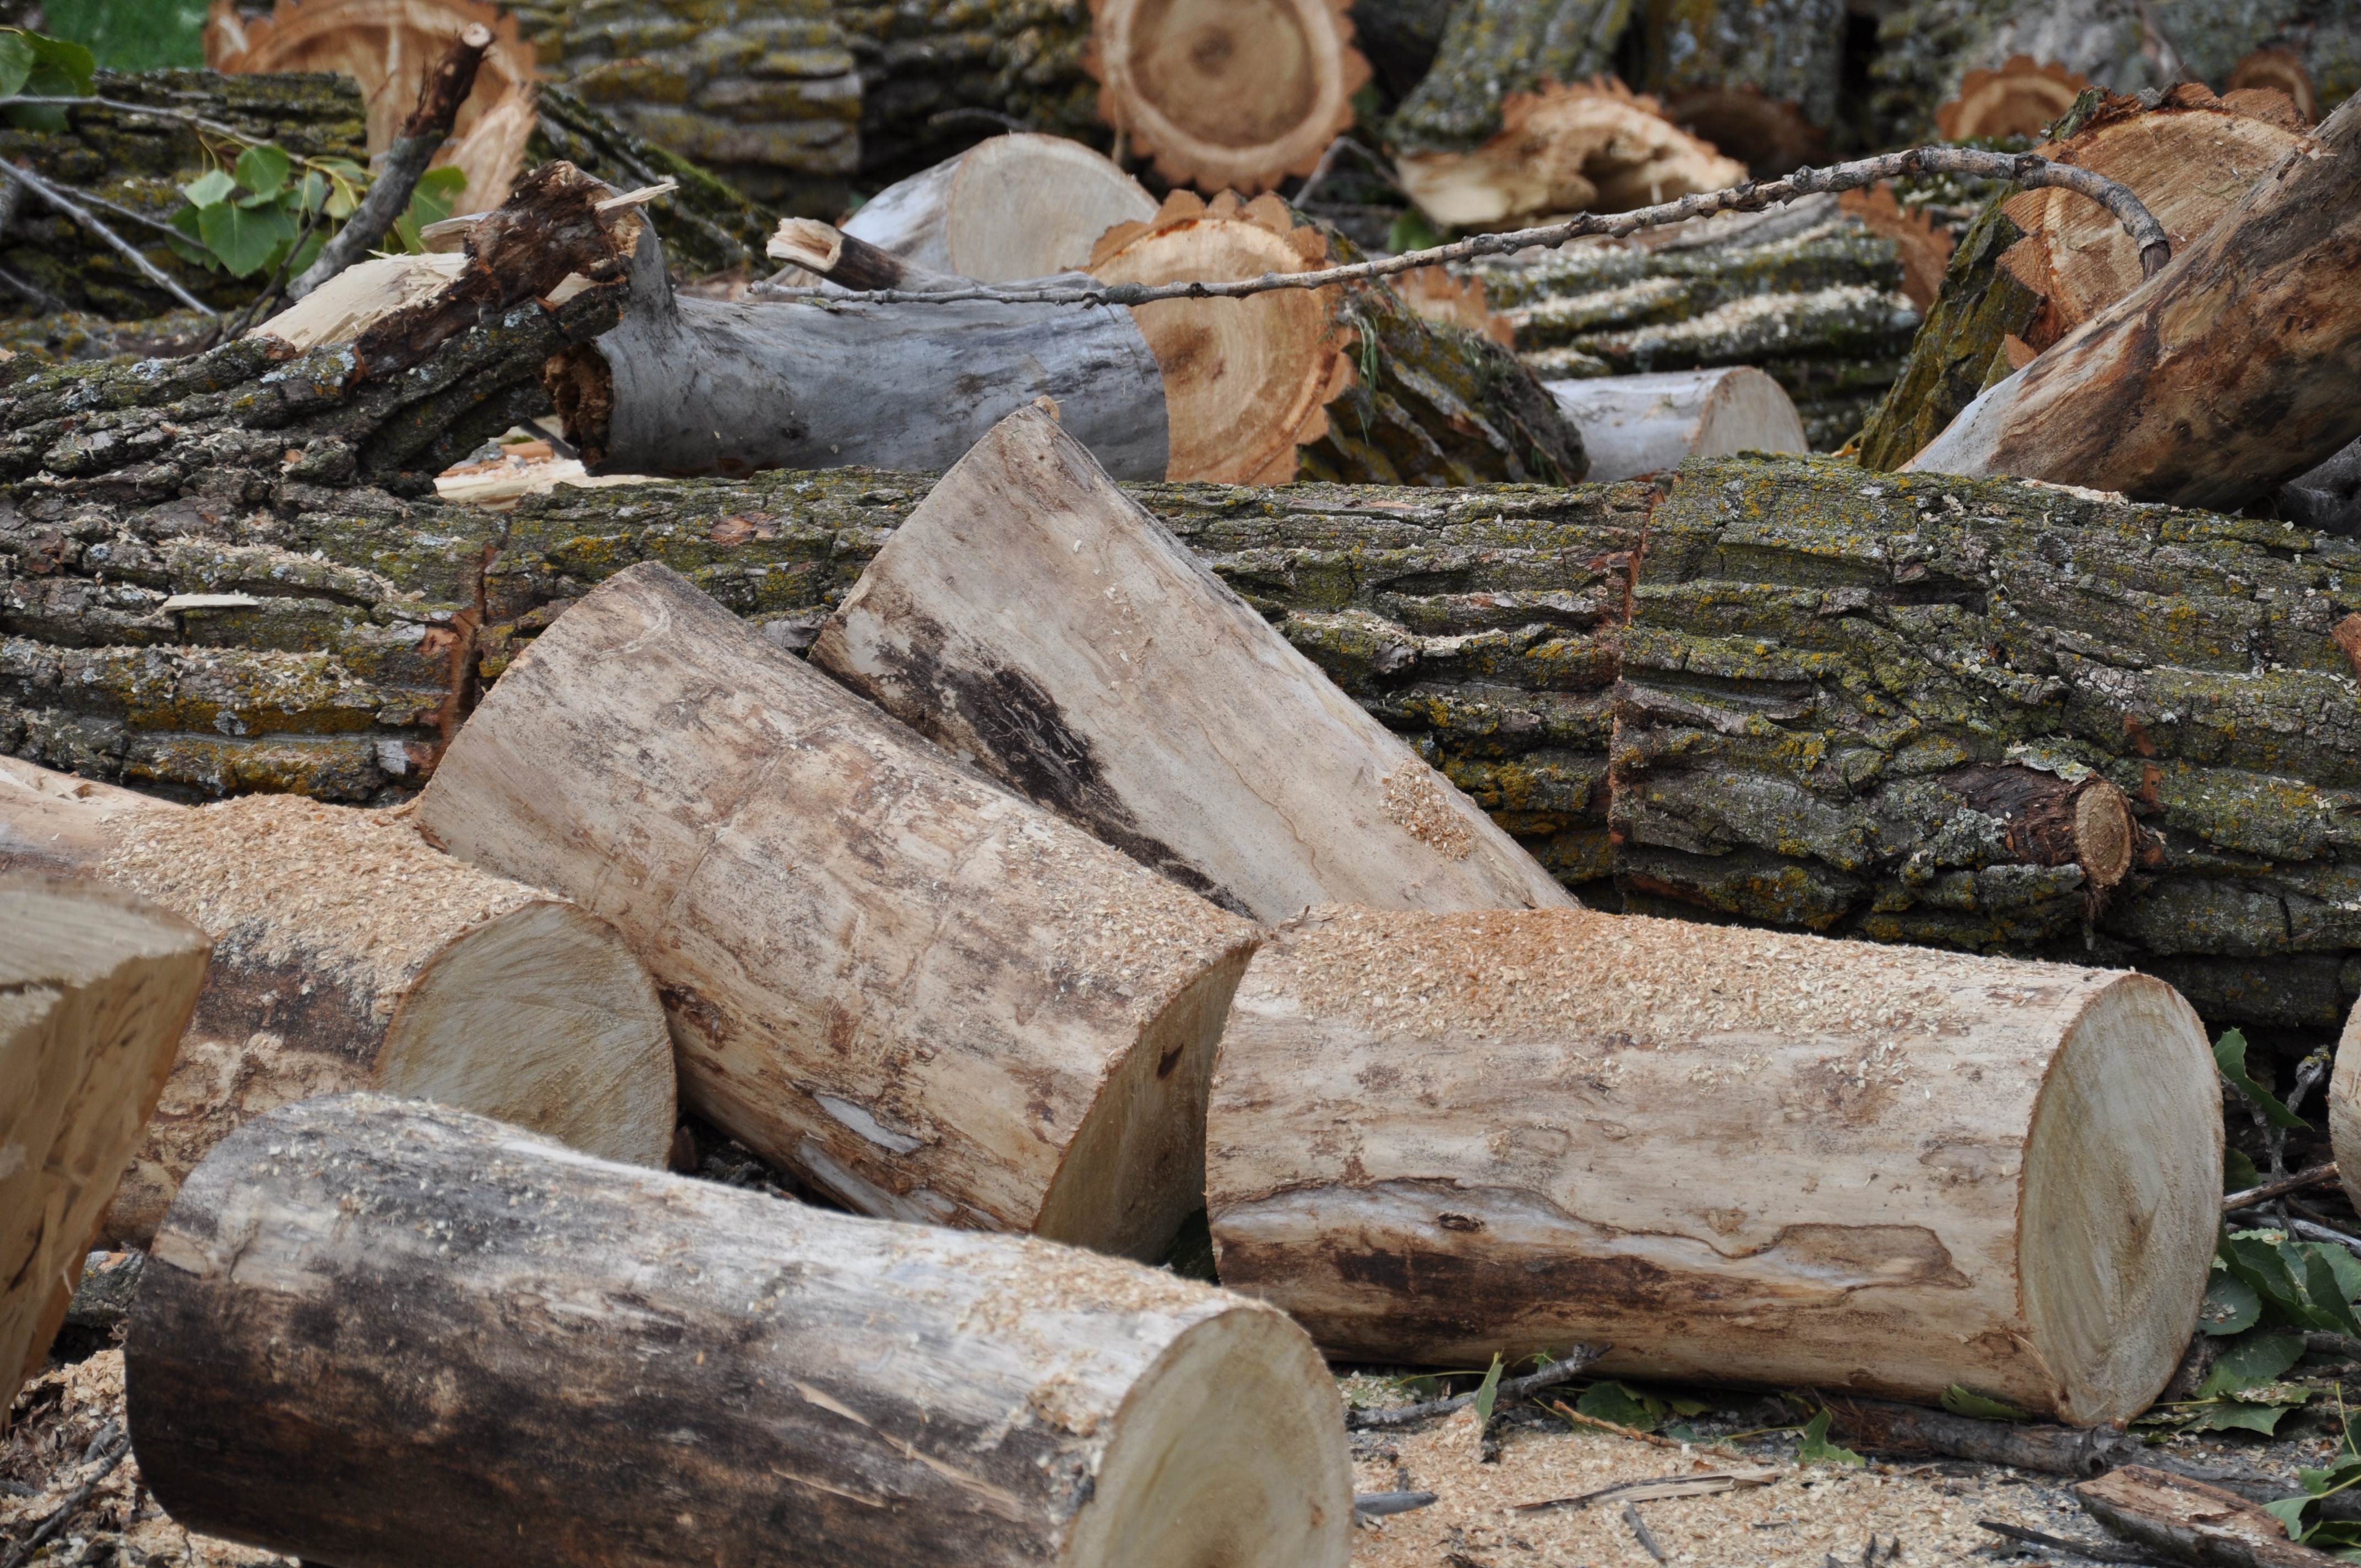
driftwood, tree, nature, forest, rock, branch, wood, trunk, wall, log, stone wall, lumber, material, cut, geology, ruins, boulder, logging, carving, tree stump, ancient history, woody plant